Huixin Xijie Nankou station

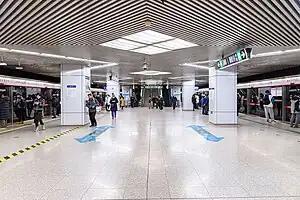
Line 5 platform 300px Line 10 clockwise platform

Huixin Xijie Nankou station is a station on Line 5 and Line 10 of the Beijing Subway. The station handled a peak passenger traffic of 241,700 people on May 5, 2013.